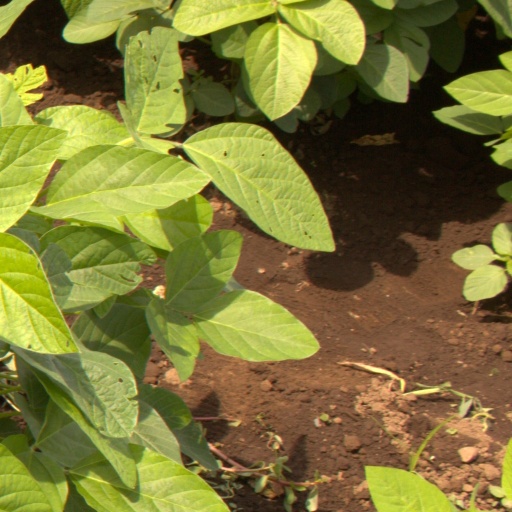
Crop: soybean